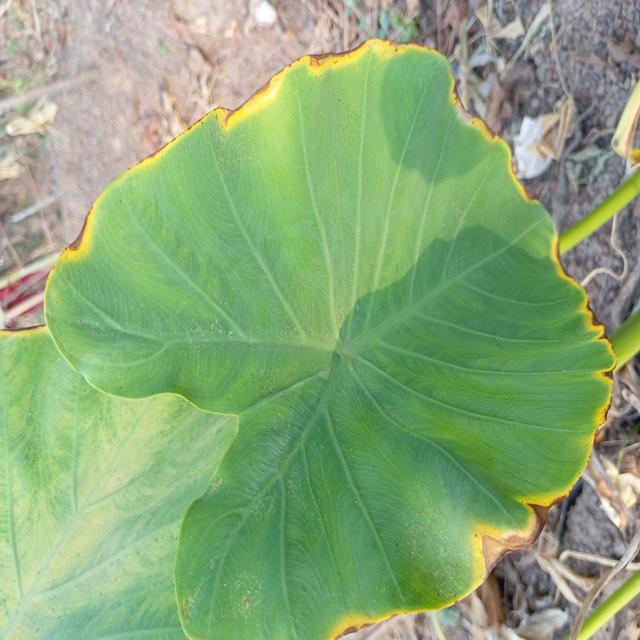
Label: Mid_Blight